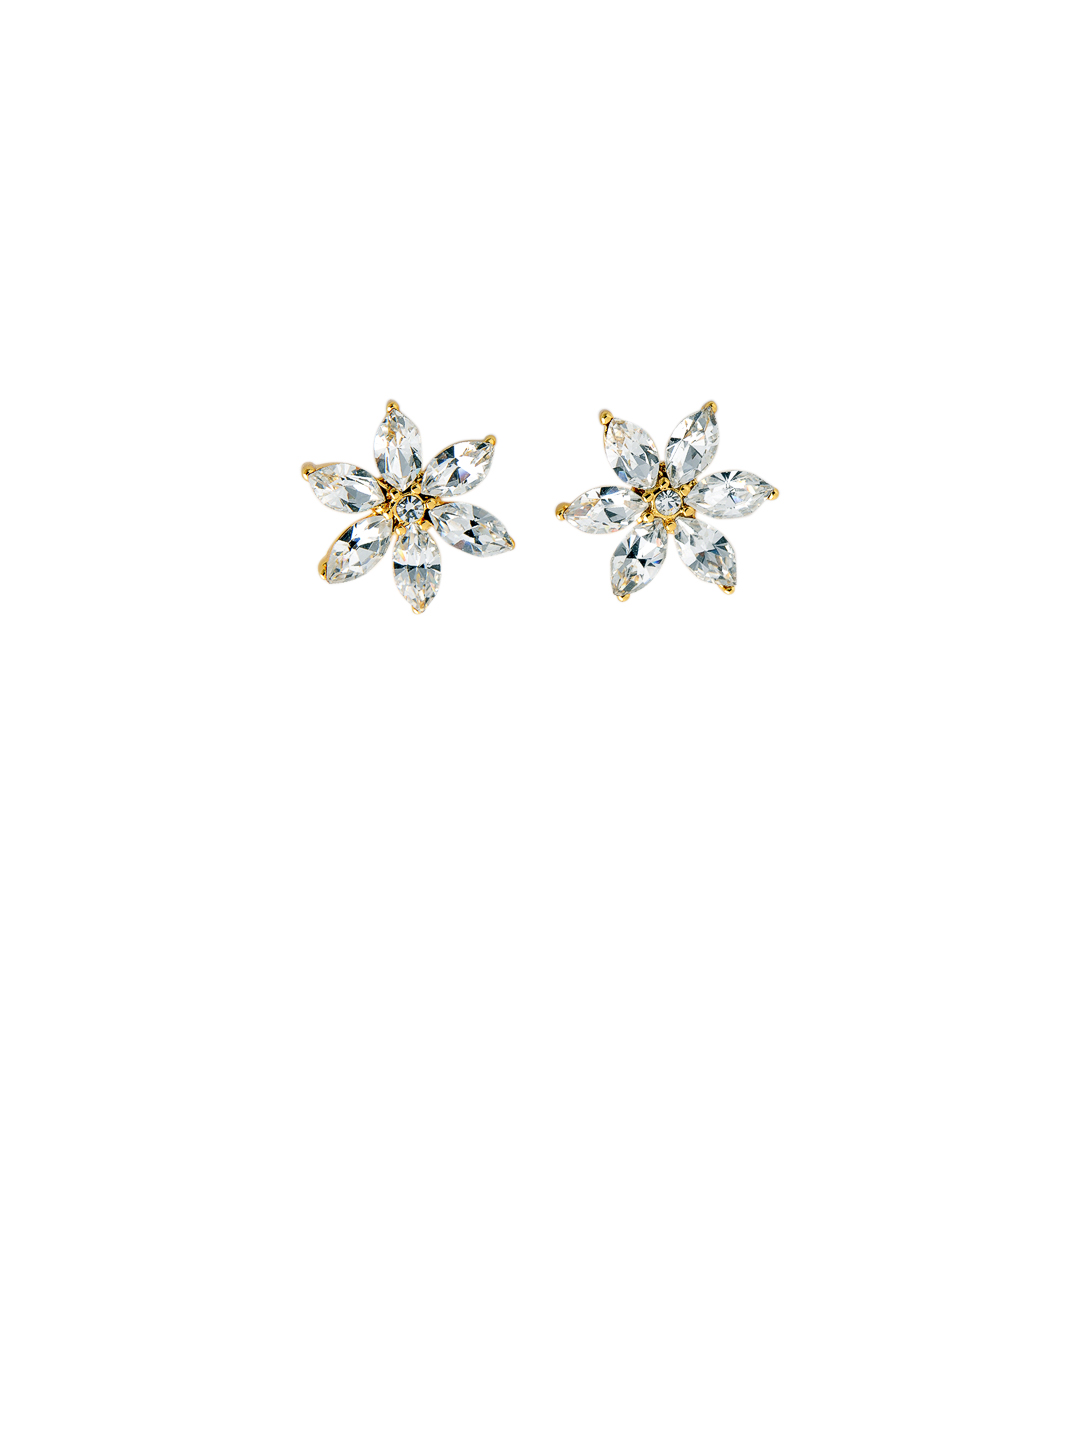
Estelle Gold Earrings
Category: Accessories / Jewellery / Earrings
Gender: Women
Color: Gold
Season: Winter 2016
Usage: Casual